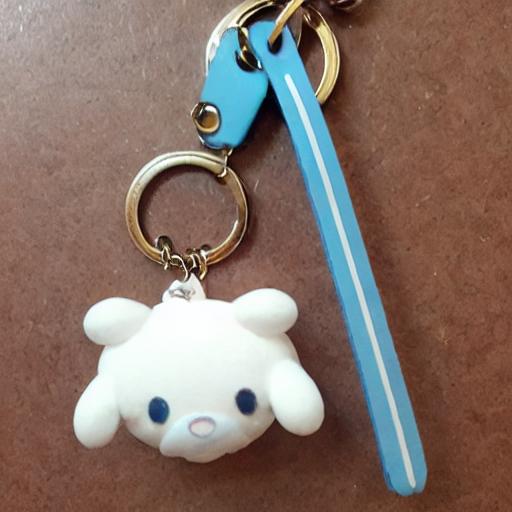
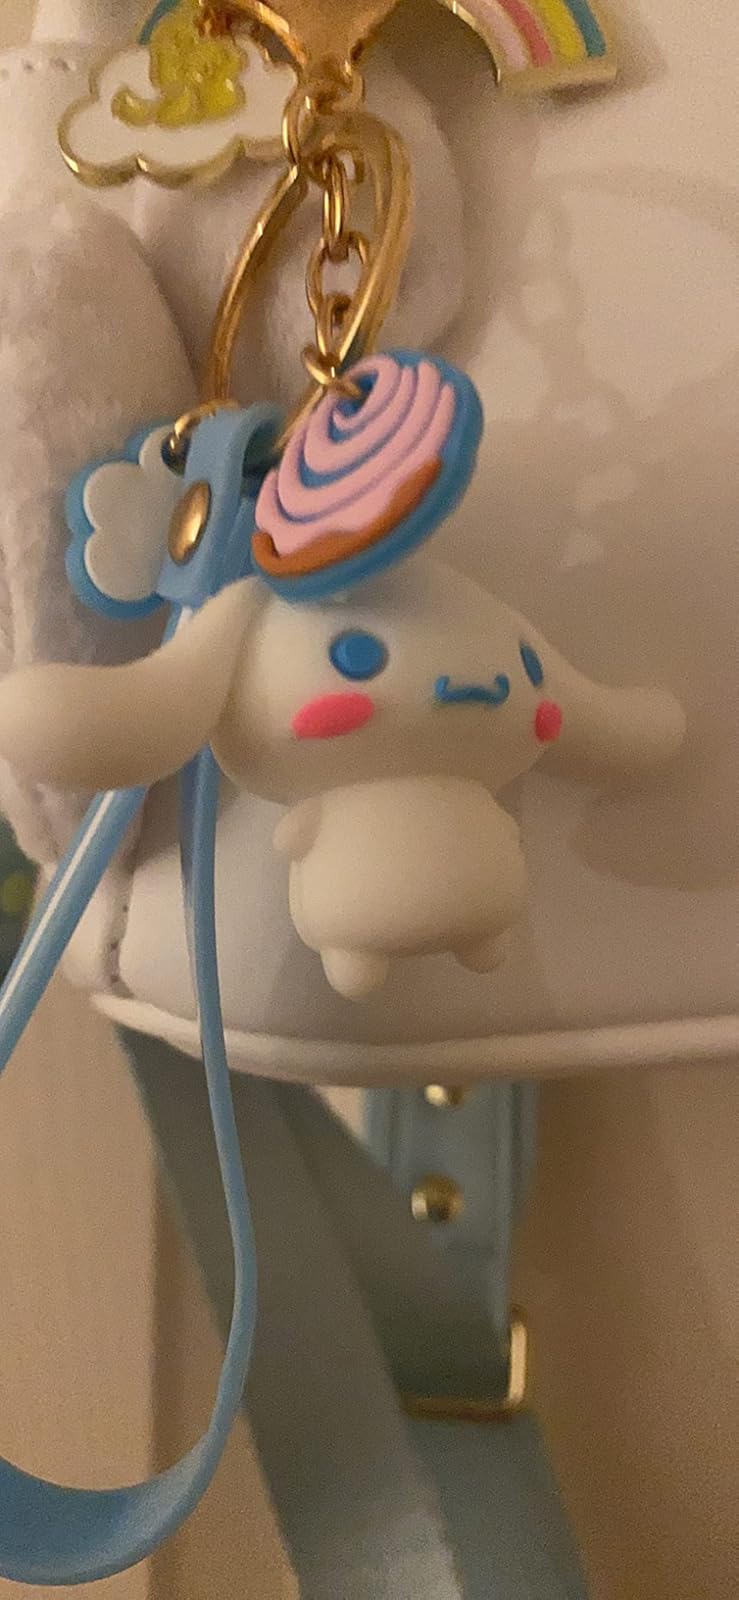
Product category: accessories_keychain
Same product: no